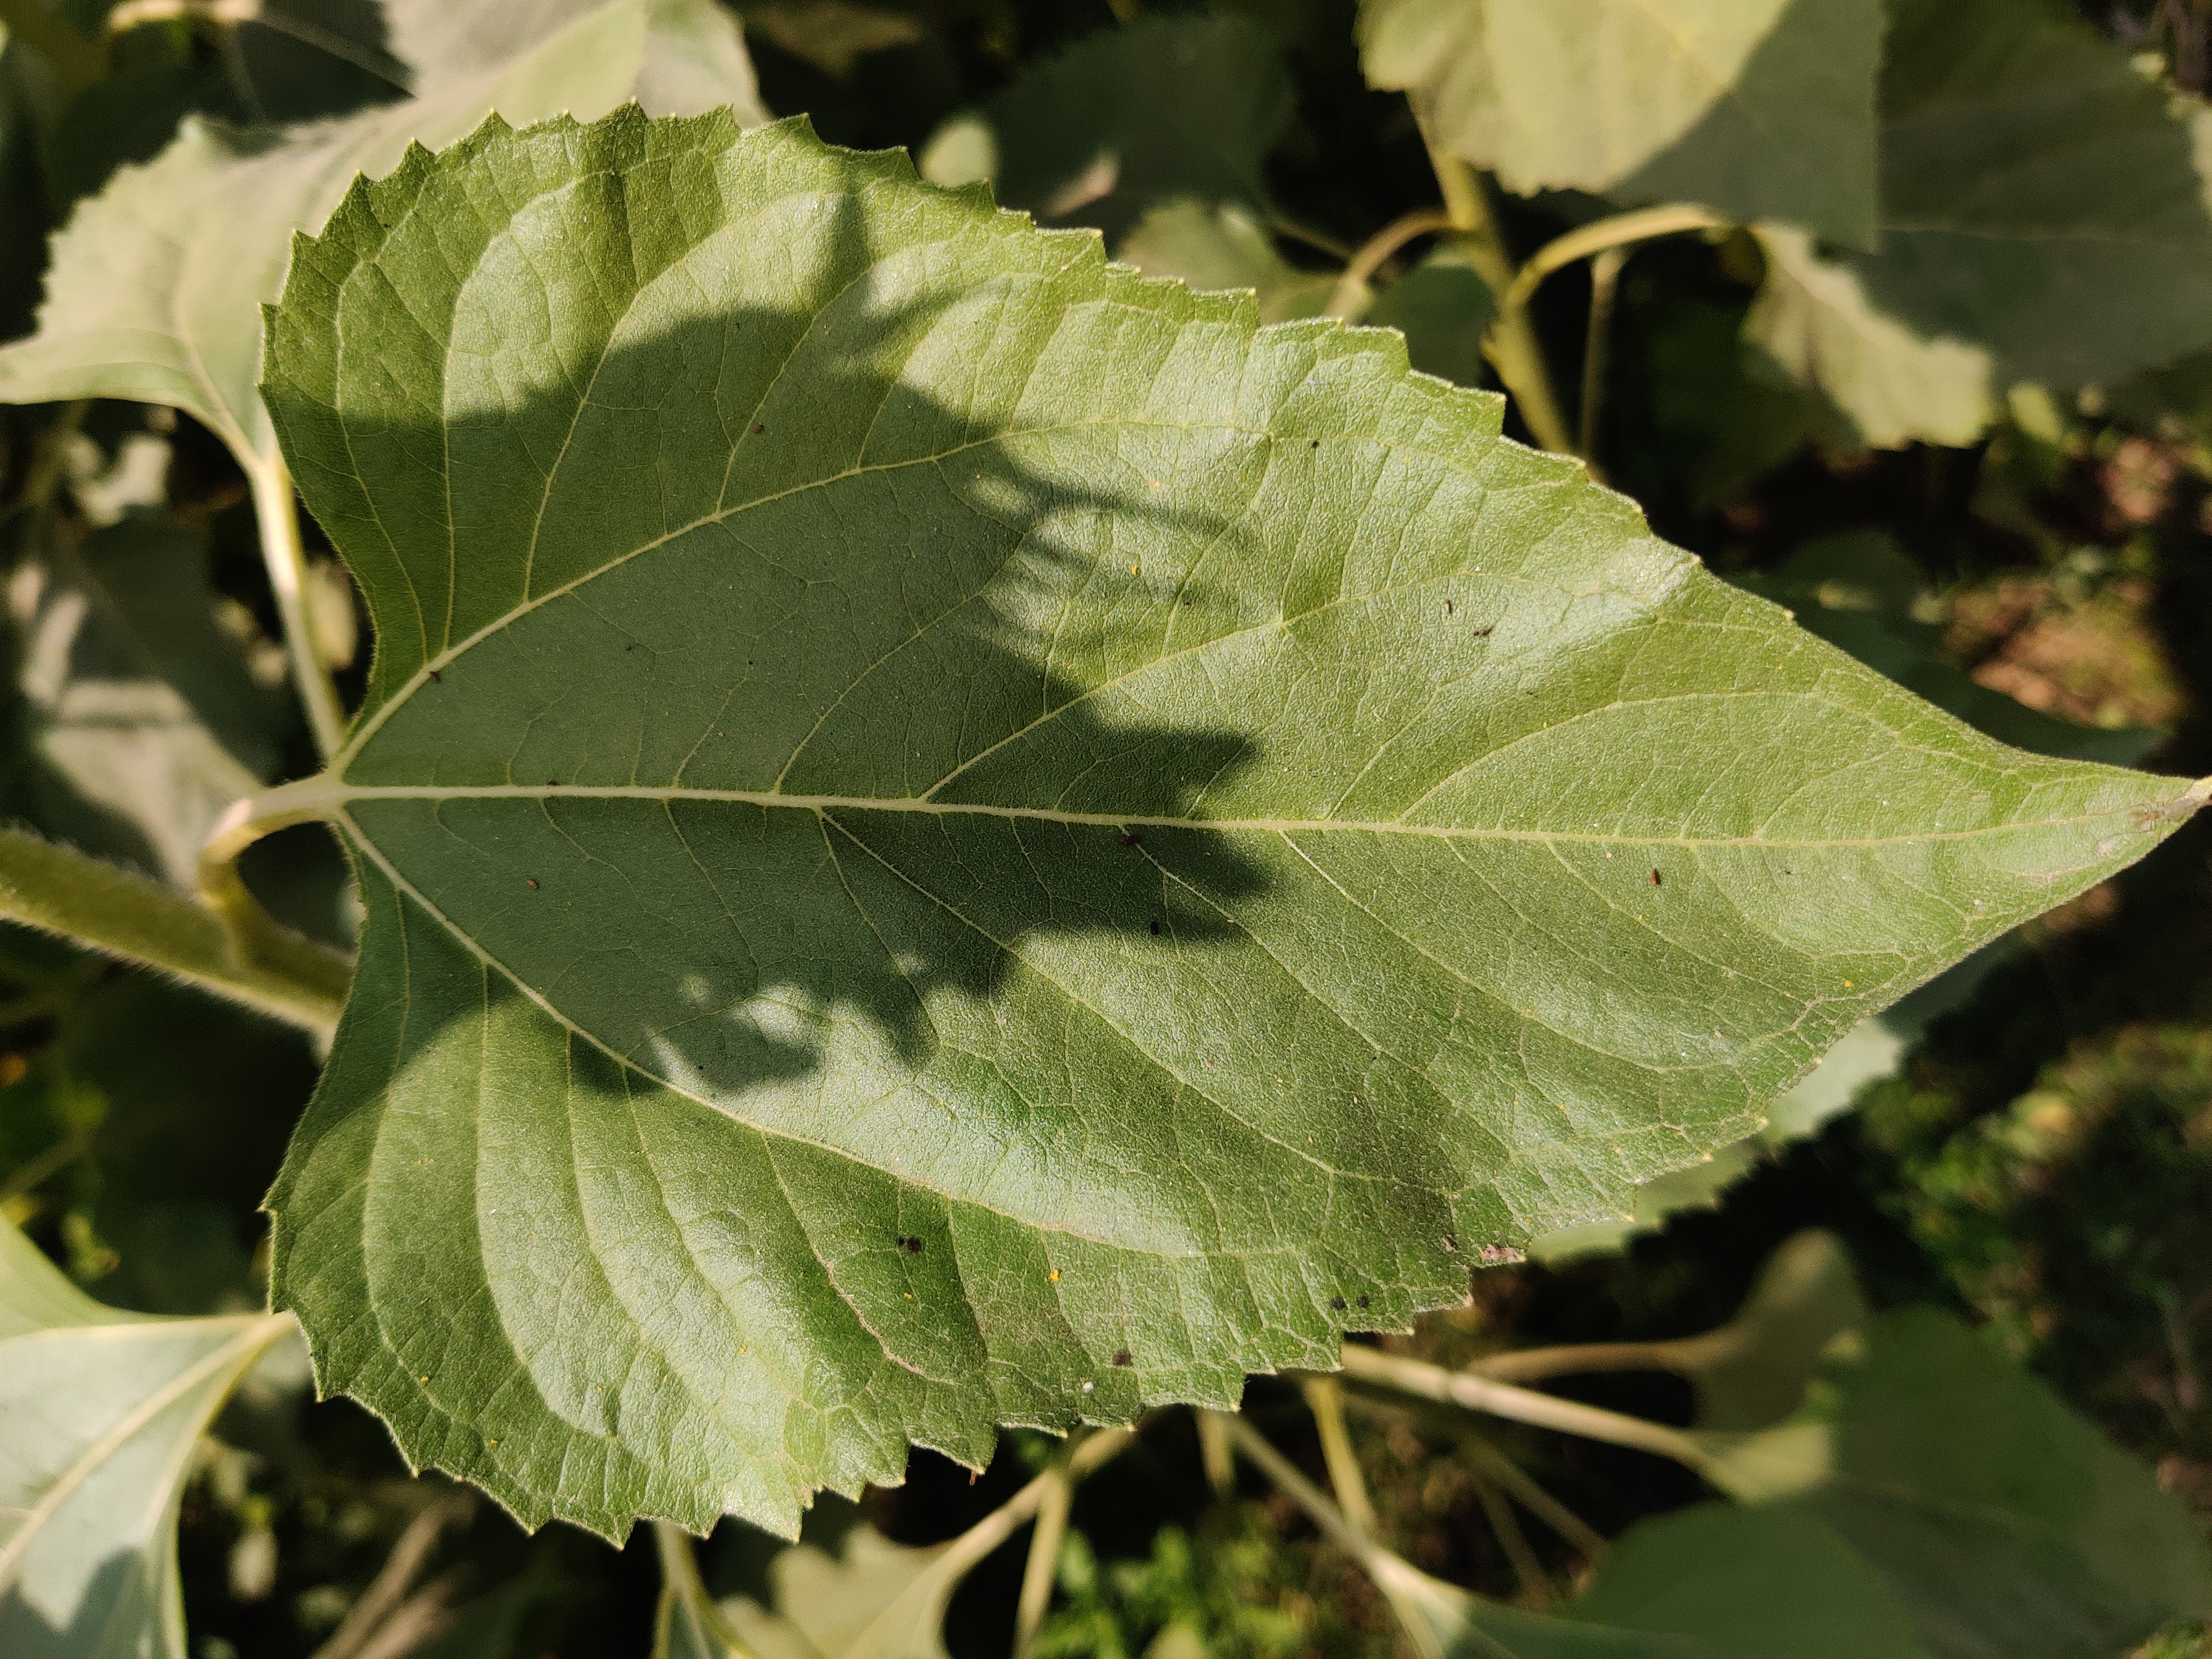
Label: Fresh_leaf